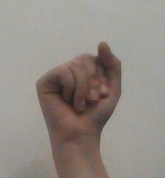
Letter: saad